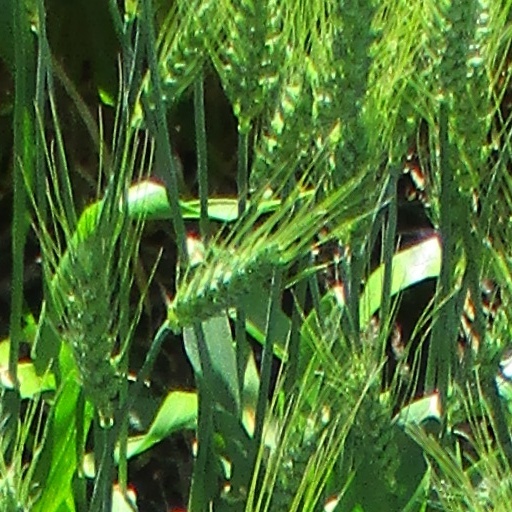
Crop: wheat